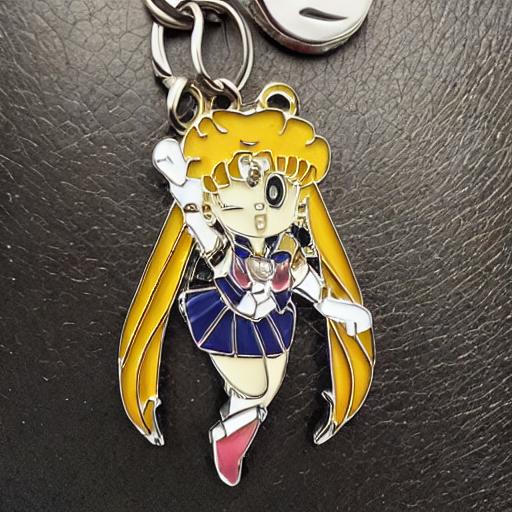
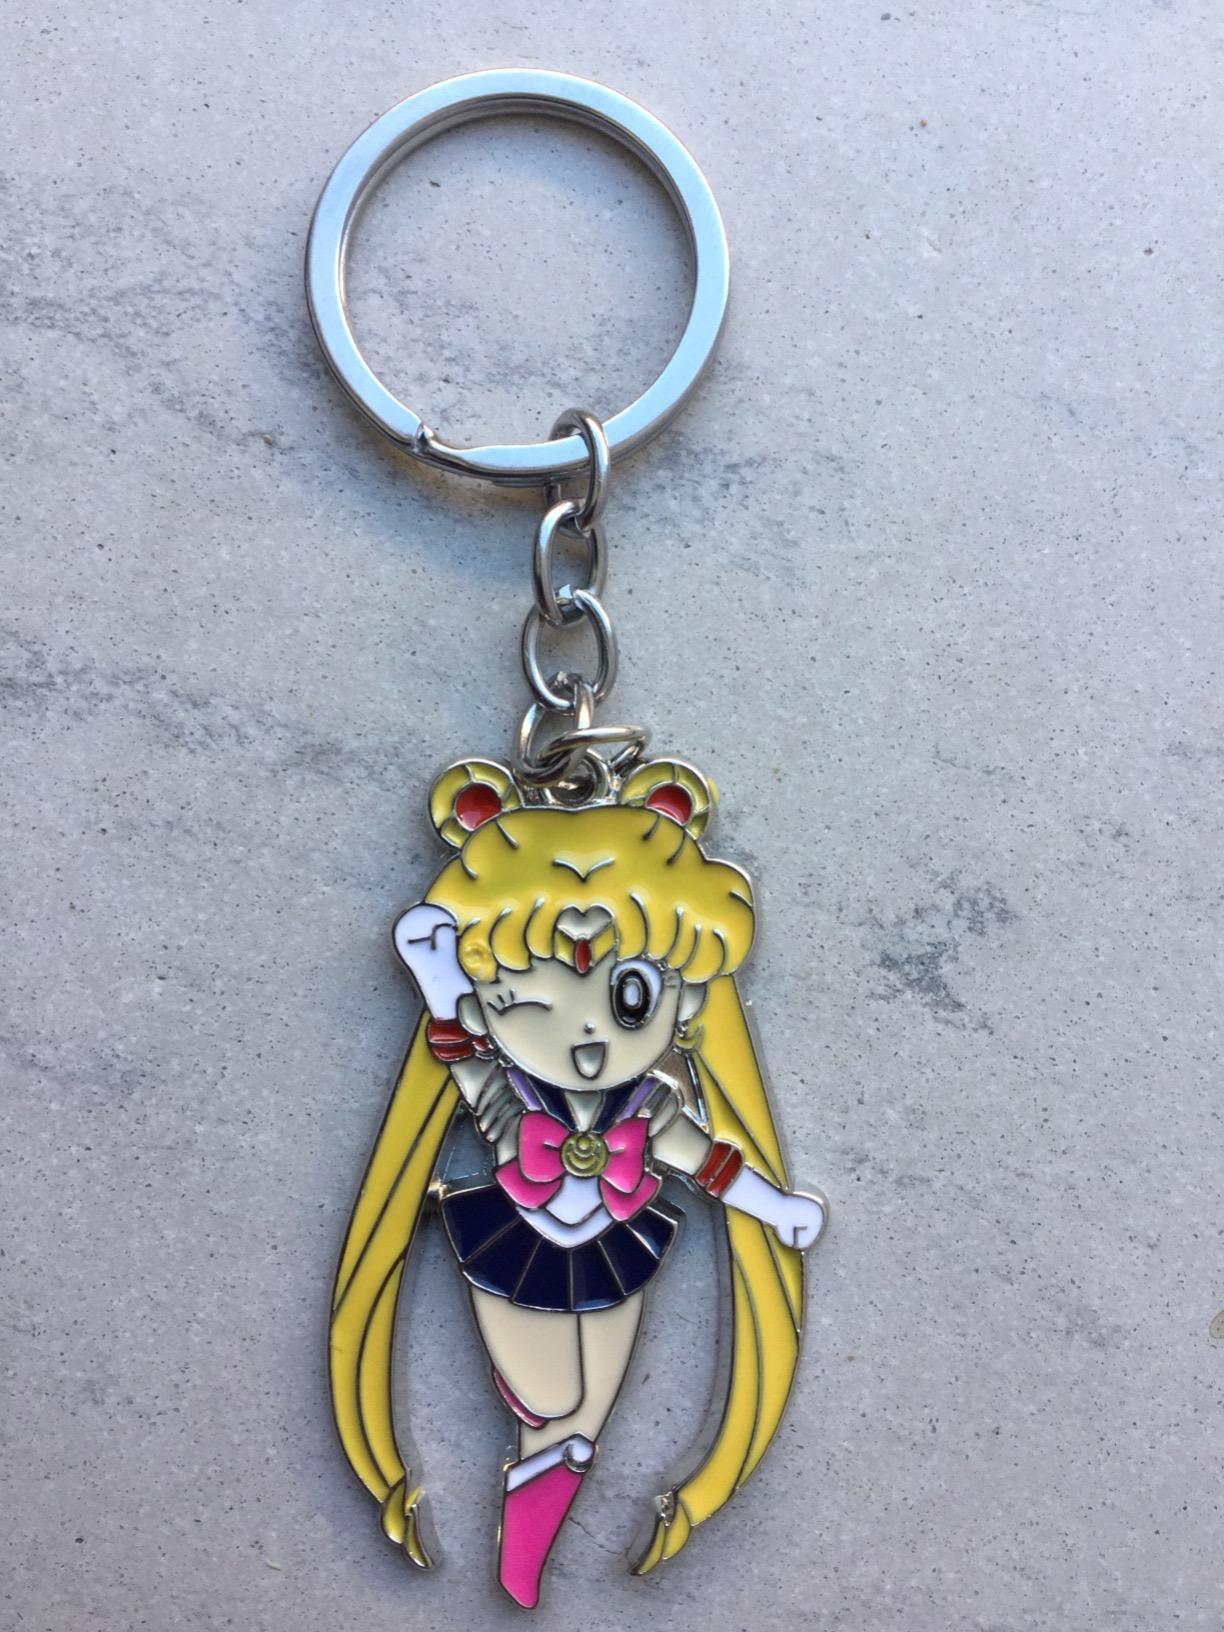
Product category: accessories_keychain
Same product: no